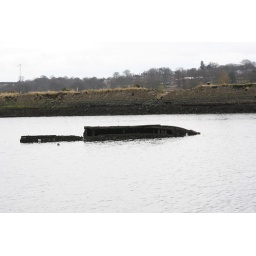
Sunken ship in the water in the harbour